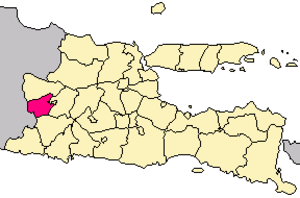
L'accident aérien du C-130 Hercules indonésien de 2009 est un accident survenu le 20 mai 2009 à 6 h 30 heure locale en Indonésie alors qu'un Lockheed C-130 Hercules de l'armée de l'air indonésienne transportait 112 personnes. Il se rendait de la base aérienne Halim Perdanakusuma à Jakarta à celle d'Iswahyudi à Java oriental. L'accident a causé au moins 99 morts, dont deux au sol, lorsque l'avion a touché quatre maisons avant de s'arrêter dans une rizière du village de Geplak dans le kabupaten de Magetan. Au moins 70 autres personnes ont été emmenées dans un hôpital local. Les autorités pensent qu'il manque encore un corps.
Le kabupaten de Magetan, en indonésien Kabupaten Magetan, est un kabupaten situé dans la province indonésienne de Java oriental. Son chef-lieu s’appelle également Magetan.